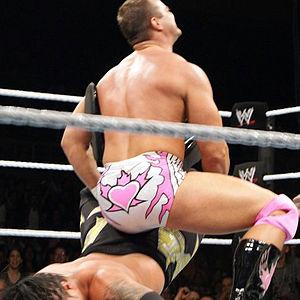
The Hart Dynasty était une équipe de catcheurs composé de Tyson Kidd, David Hart Smith et Natalya. Il s'agit de la plus récente version de la Hart Foundation, célèbre clan composé de membres de la famille Hart dans les années 1990.
Harry Smith, est un catcheur canadien connu pour son travail à la World Wrestling Entertainment sous le nom de ring David Hart Smith et travaille depuis 2012 principalement au Japon à la New Japan Pro Wrestling ainsi qu'à la Pro Wrestling NOAH.